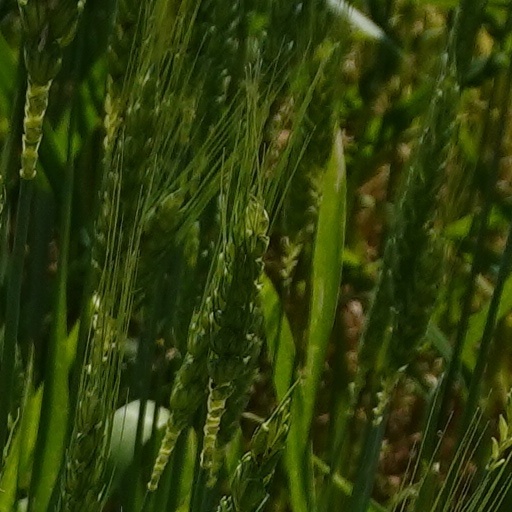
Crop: wheat